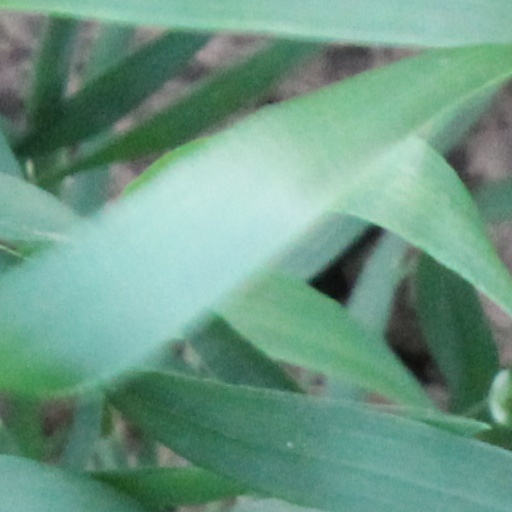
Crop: wheat